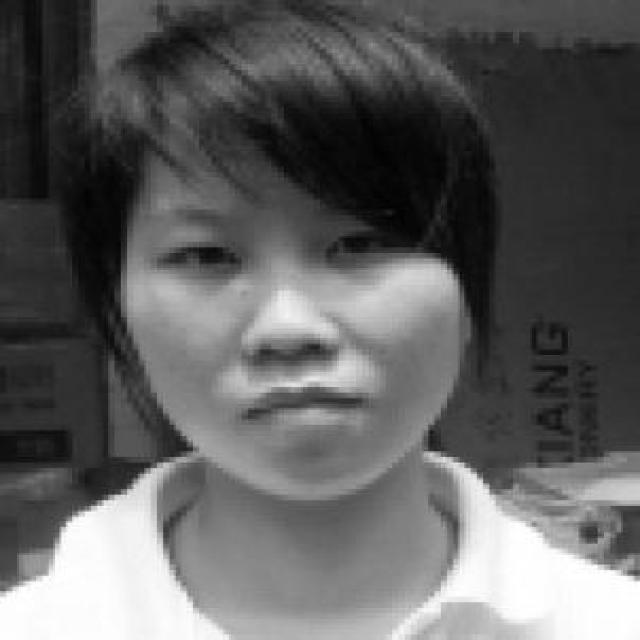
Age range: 13-20